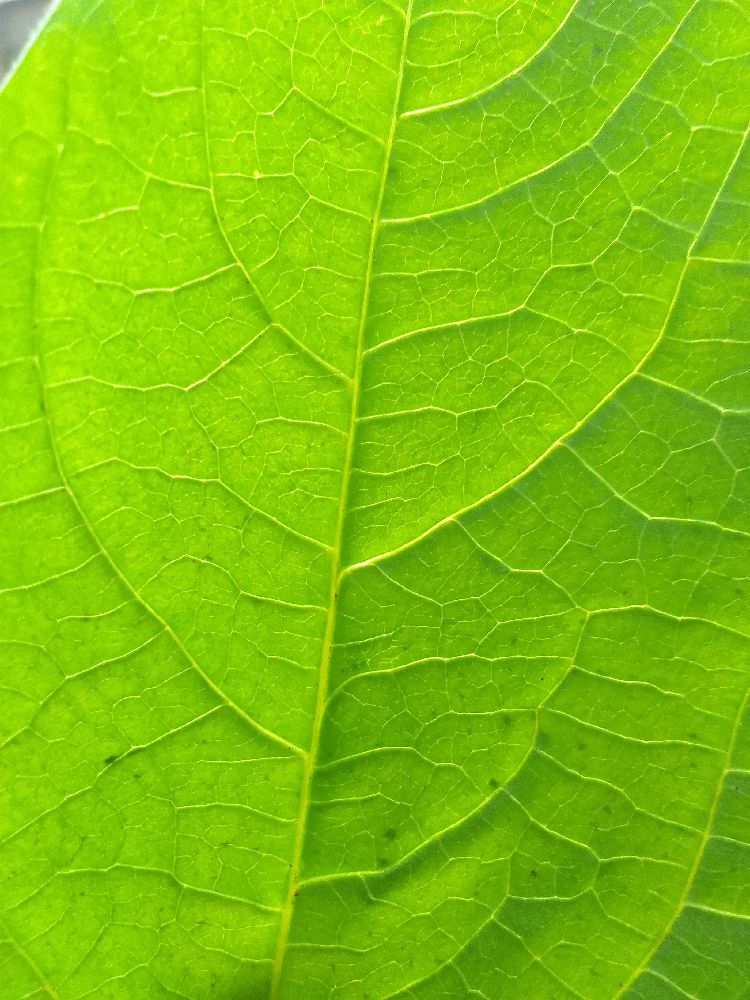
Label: healthy